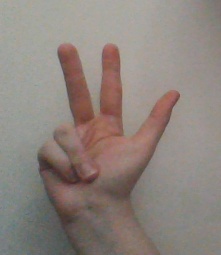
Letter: al